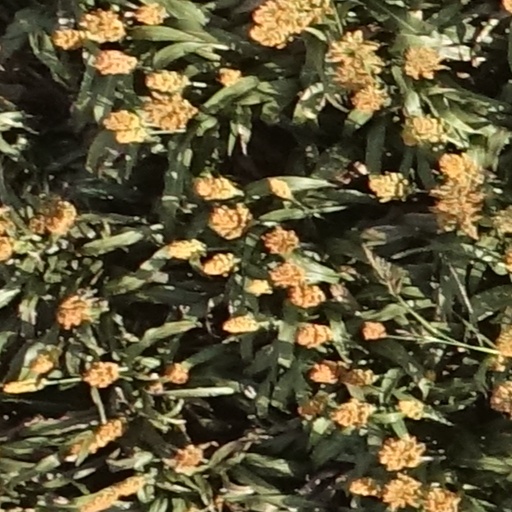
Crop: sorghum